Arlette (musical)

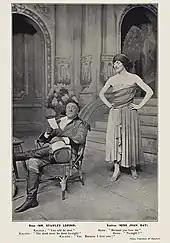
Lupino and Hay

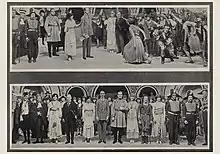
The Ensemble

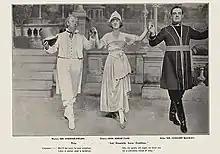
Fields, Fair and Mackay

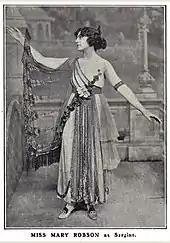
Robson as Sergine

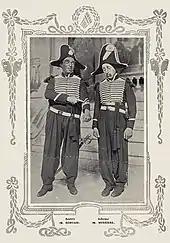
Servais and Mussiere

Ivor Novello contributed the music to eight songs in the production. The critic for "The Times", writing of Novello's songs, commented on his "light and pretty numbers, without much character, but with plenty of agreeable melody."